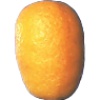
Label: Kumquats 1